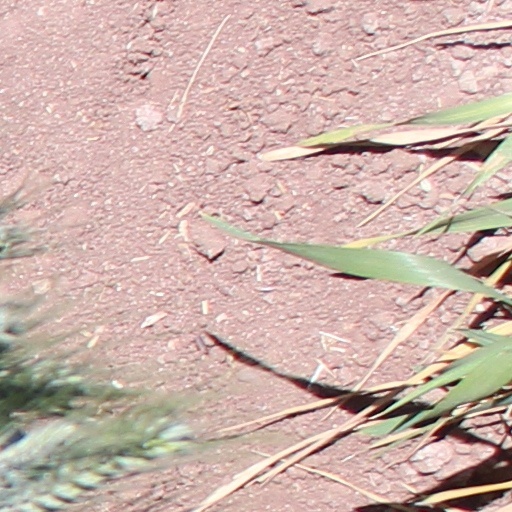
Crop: wheat